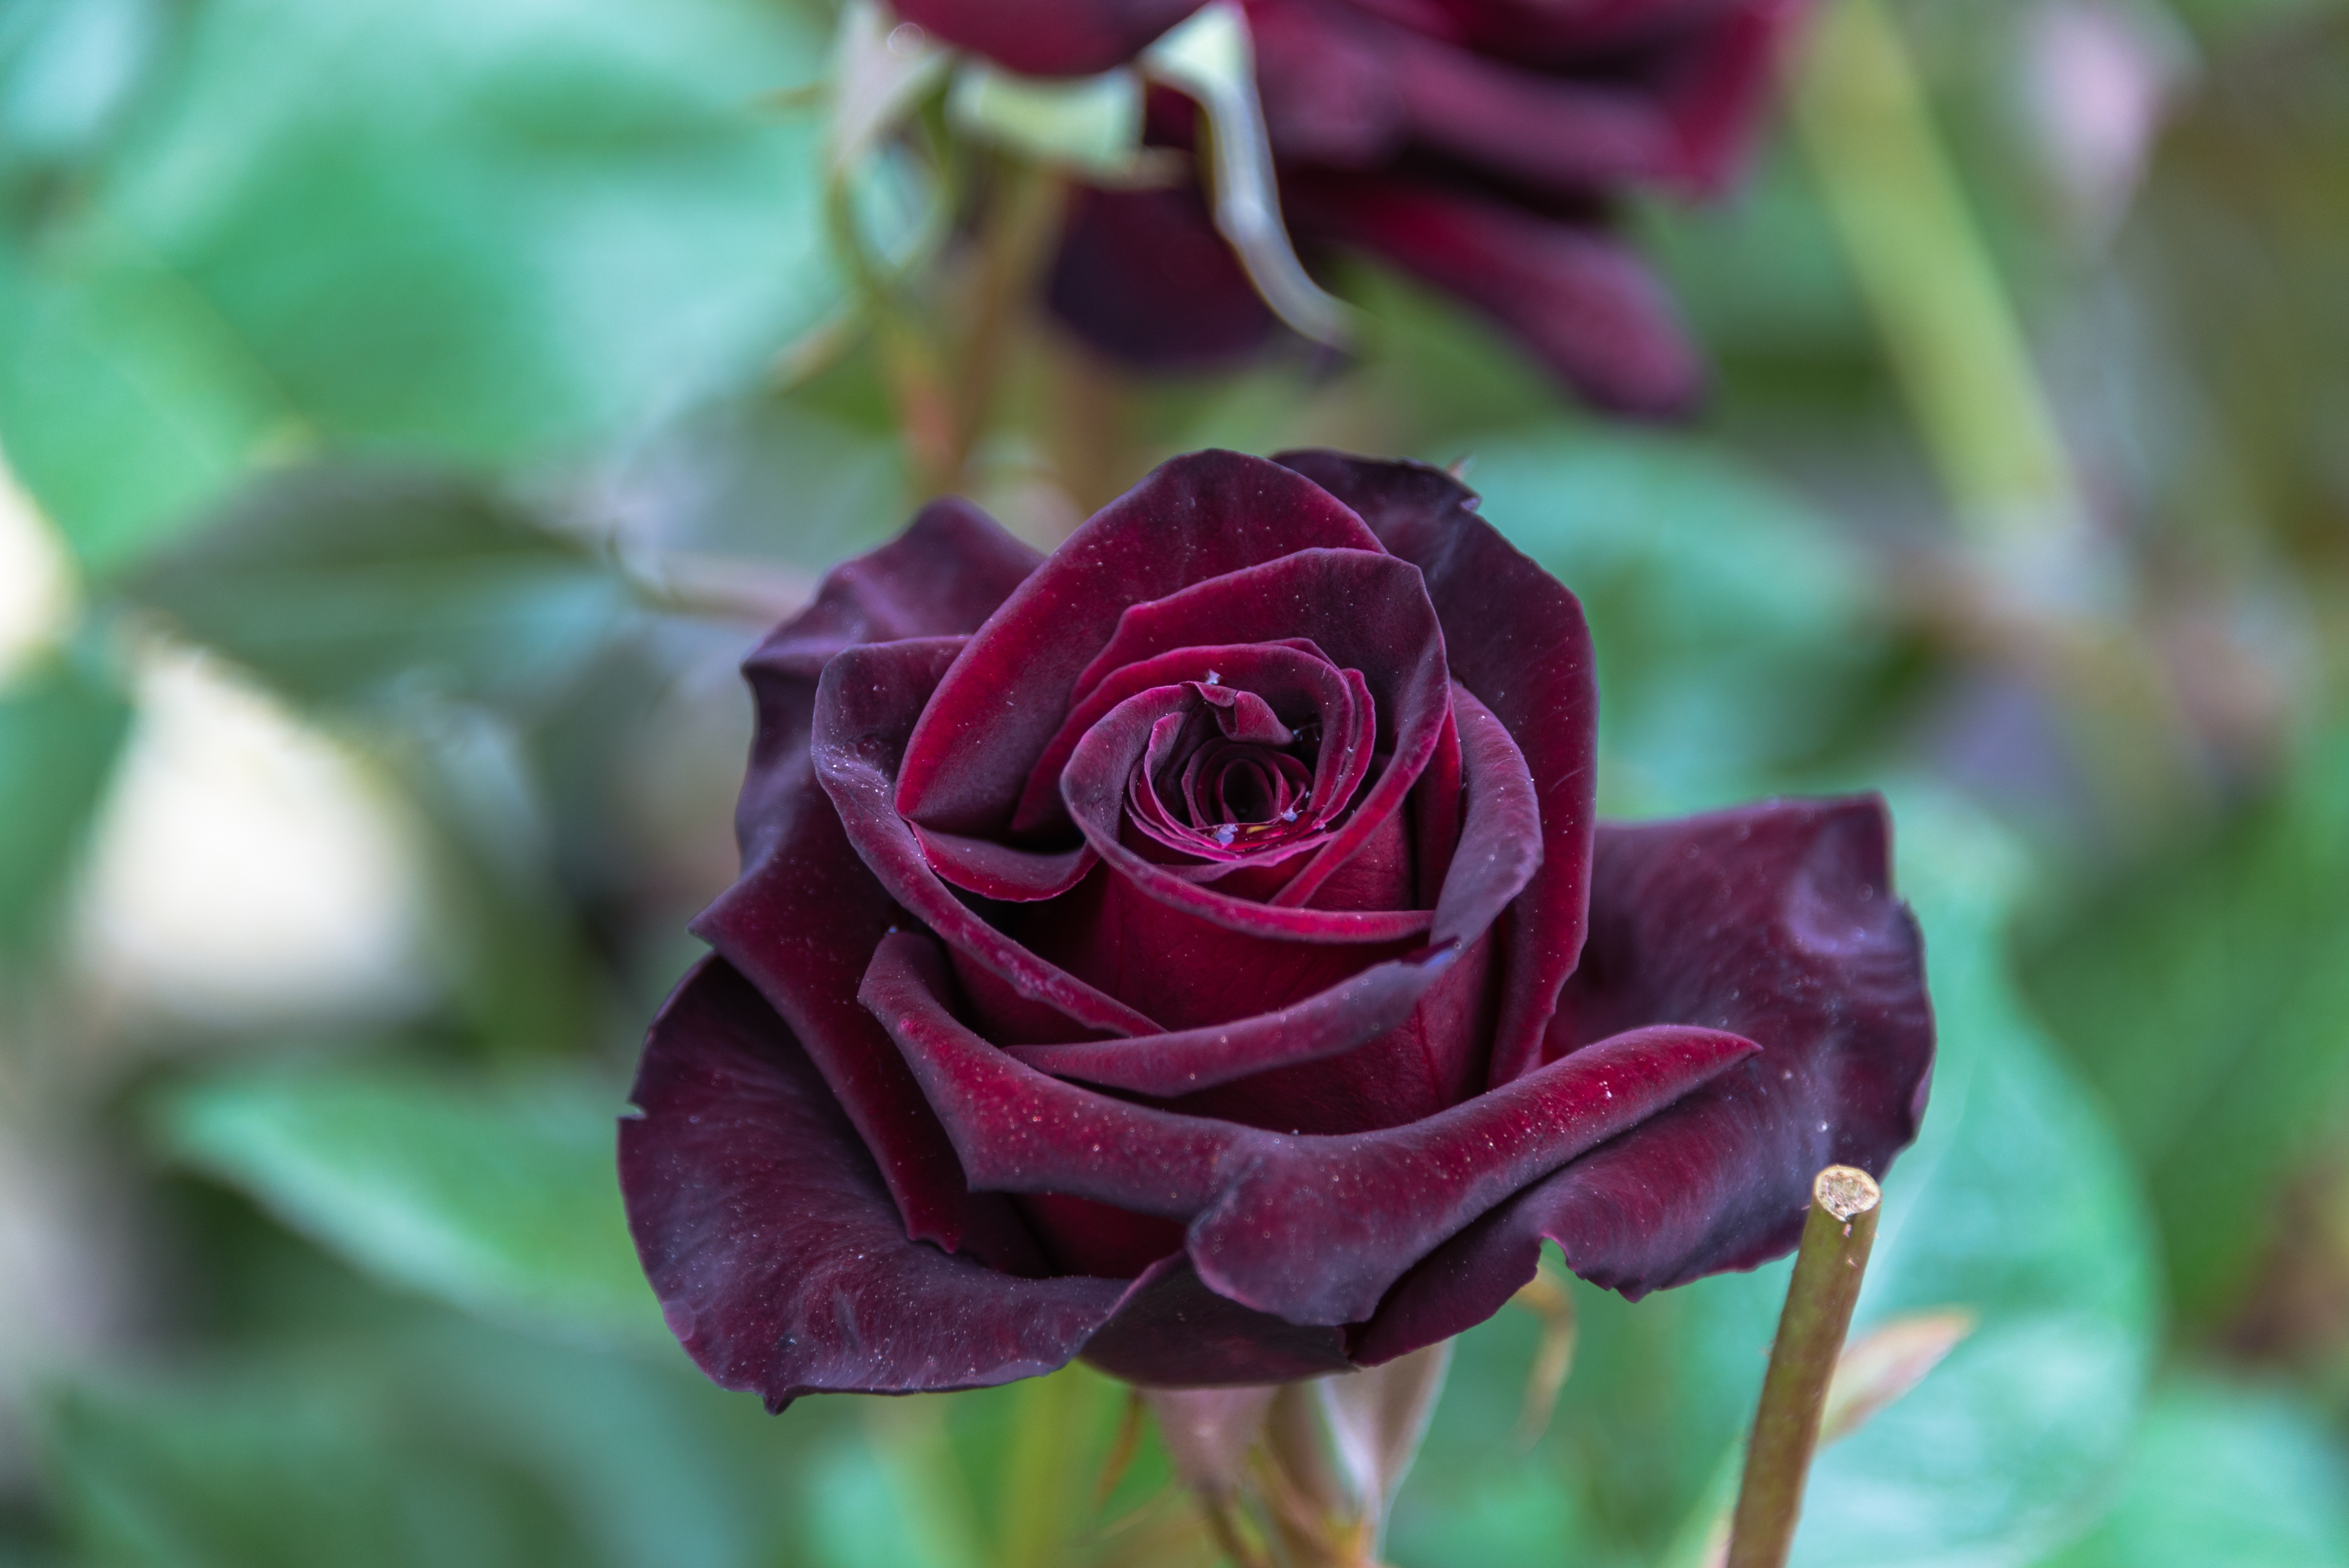
nature, plant, flower, petal, rose, pink, flora, macro photography, flowering plant, garden roses, rose family, plant stem, land plant, rose order